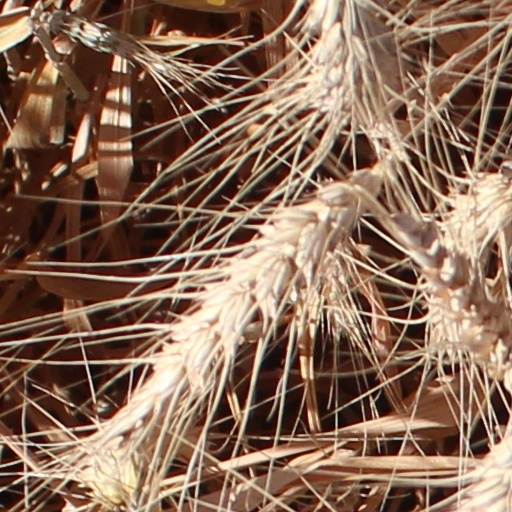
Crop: wheat